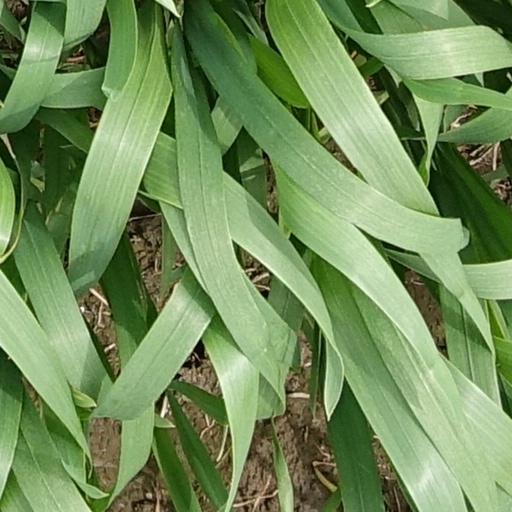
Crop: wheat